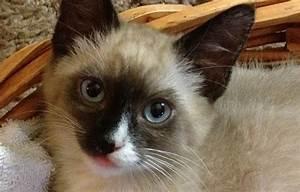
cat